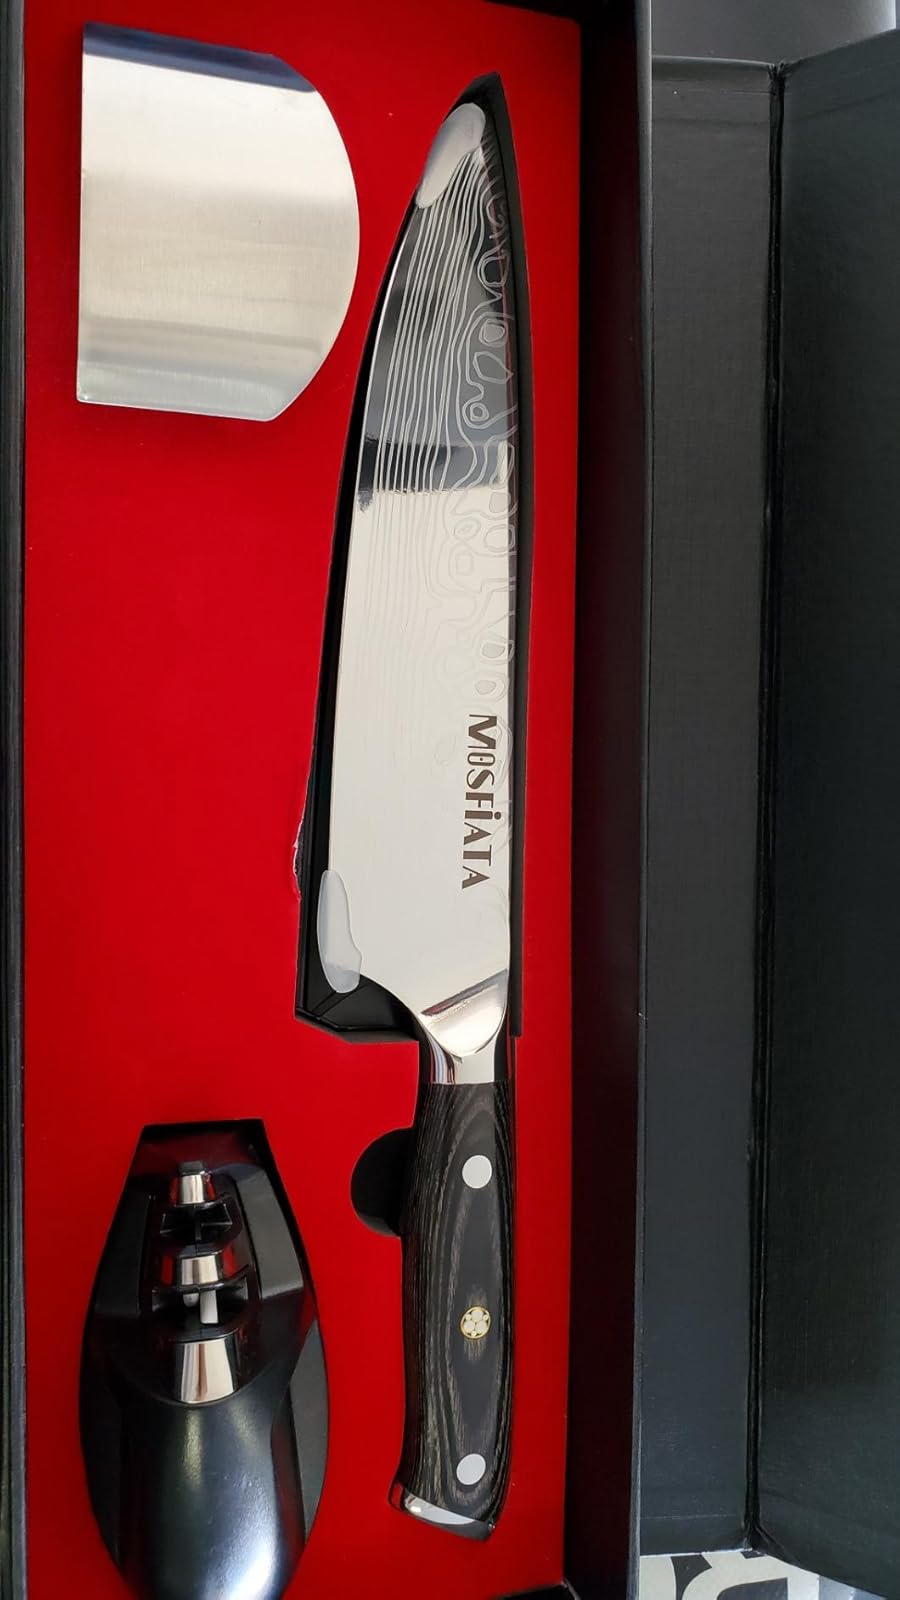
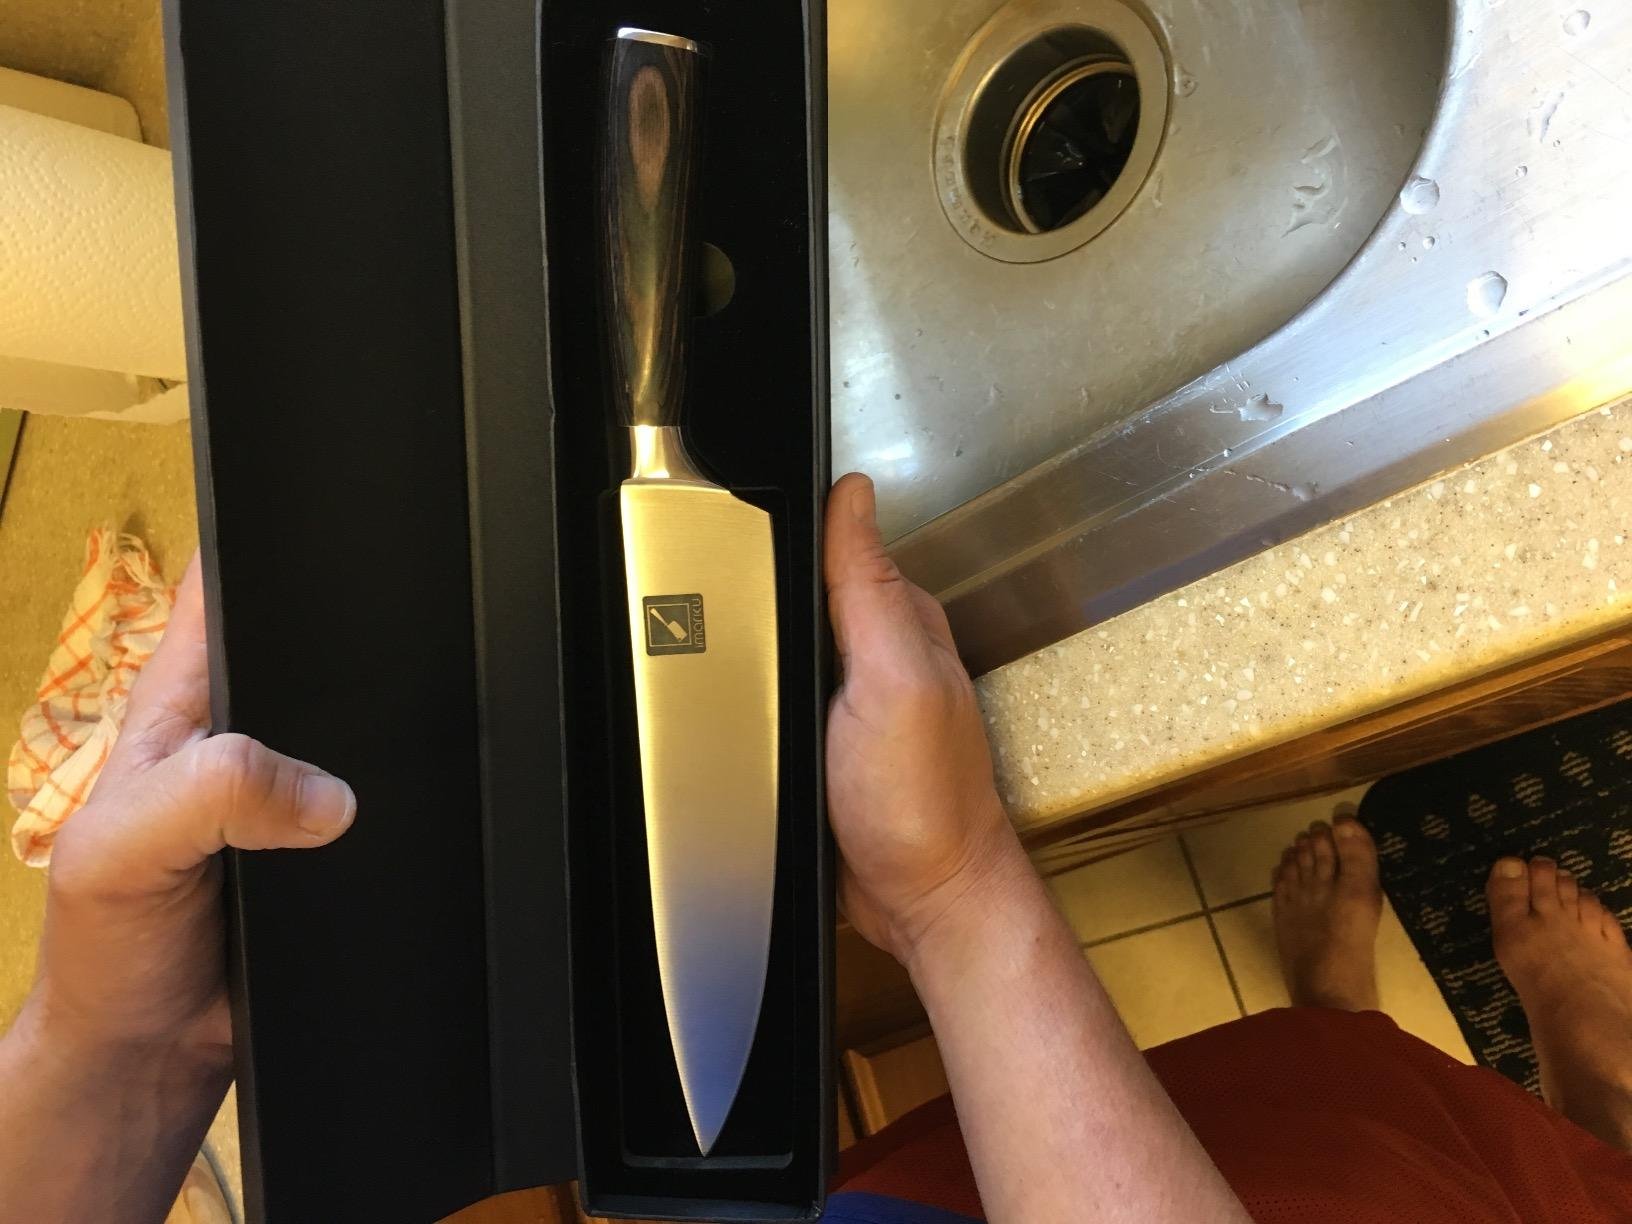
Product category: items_knife
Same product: no